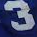
Number: 3